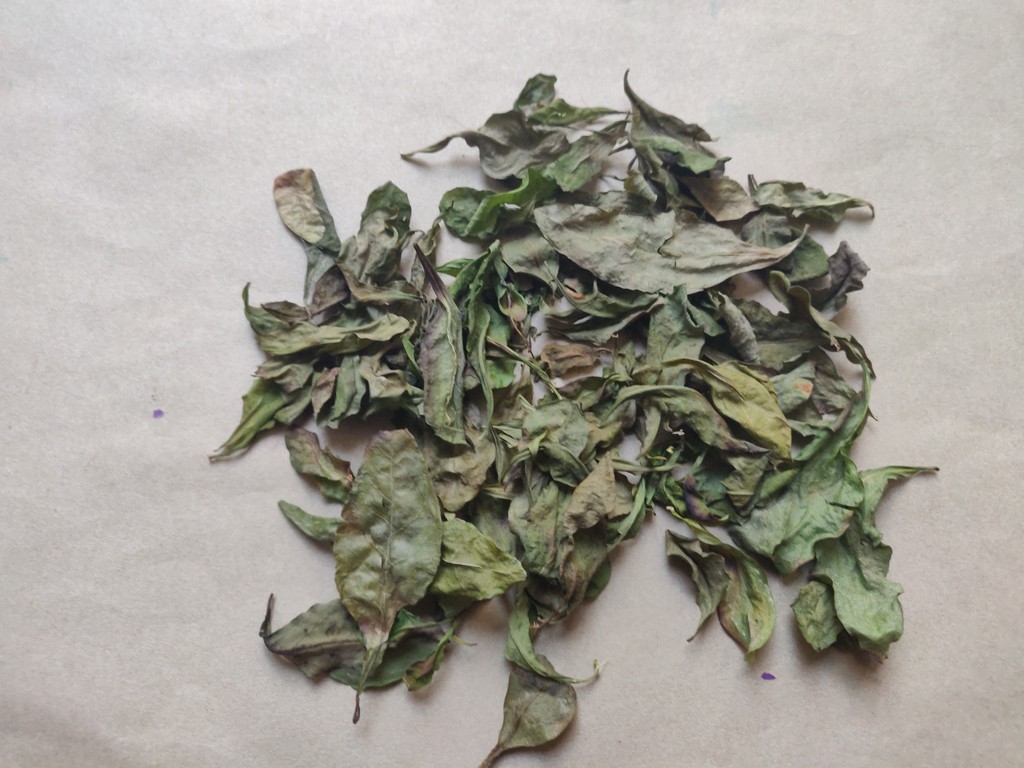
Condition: Dried
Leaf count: multiple
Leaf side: unknown